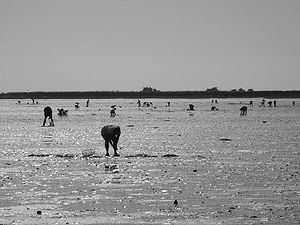
France, Vendée (85), Passage du Gois, Pêche à pied
La pêche à pied, ou parfois rocaille, est un type de pêche qui se pratique en bord de mer, principalement à marée basse ou en eau peu profonde. Elle consiste en la capture, à la main ou à l'aide d'outils, de crustacés ou de mollusques, ou à la prise, à l'aide d'un harpon ou d'une foëne, de poissons. Elle est pratiquée pour la consommation humaine.
La directive-cadre stratégie pour le milieu marin, est une directive européenne du Parlement européen et du Conseil prise le 17 juin 2008. Elle établit un cadre d’action communautaire dans le domaine de la politique pour le milieu marin.